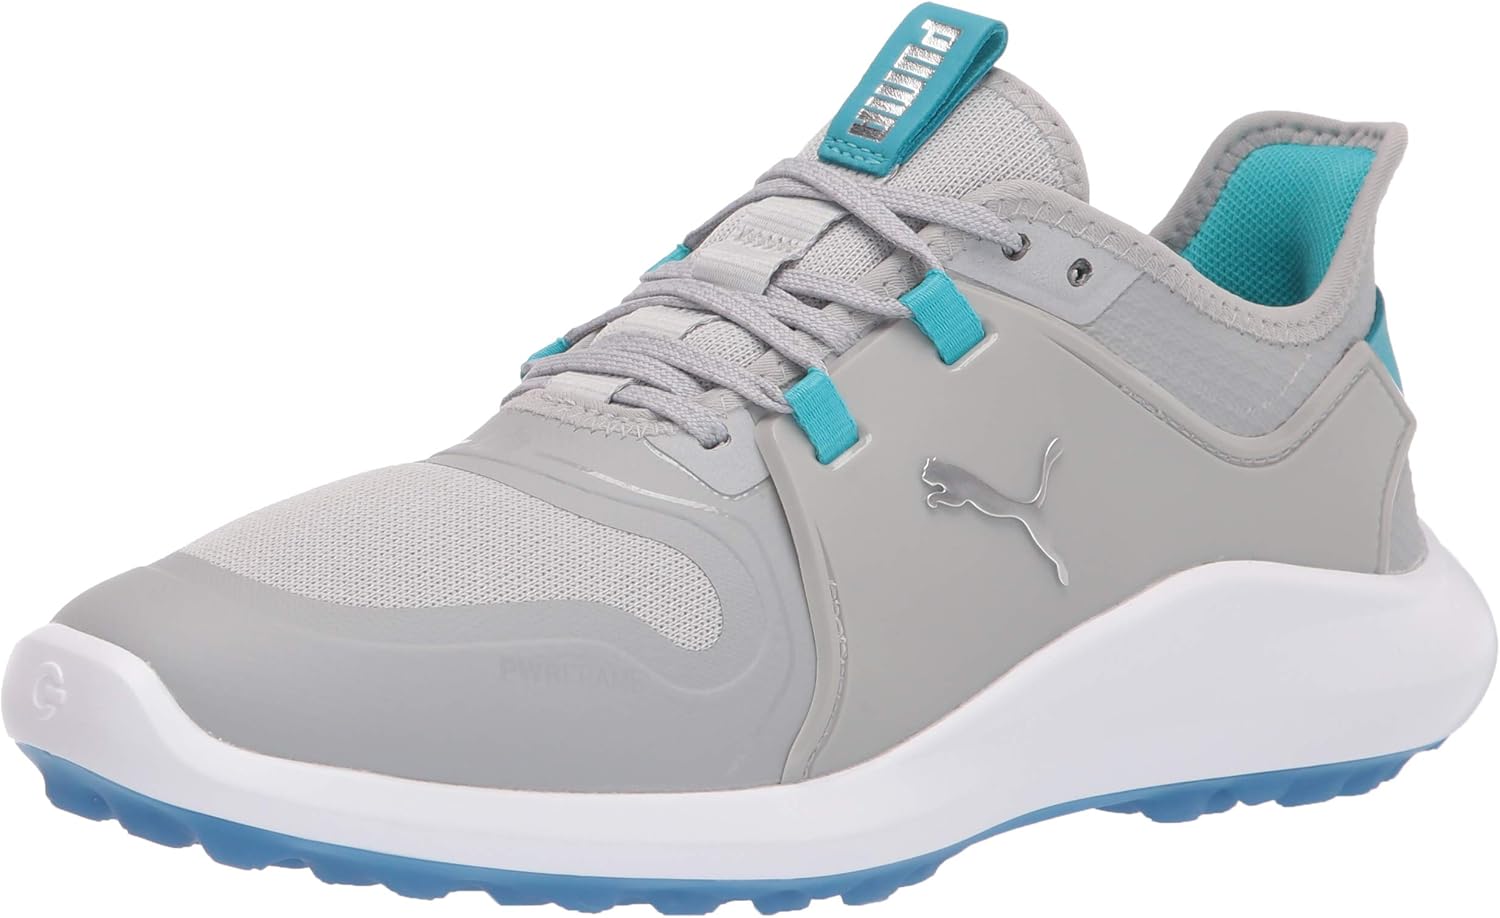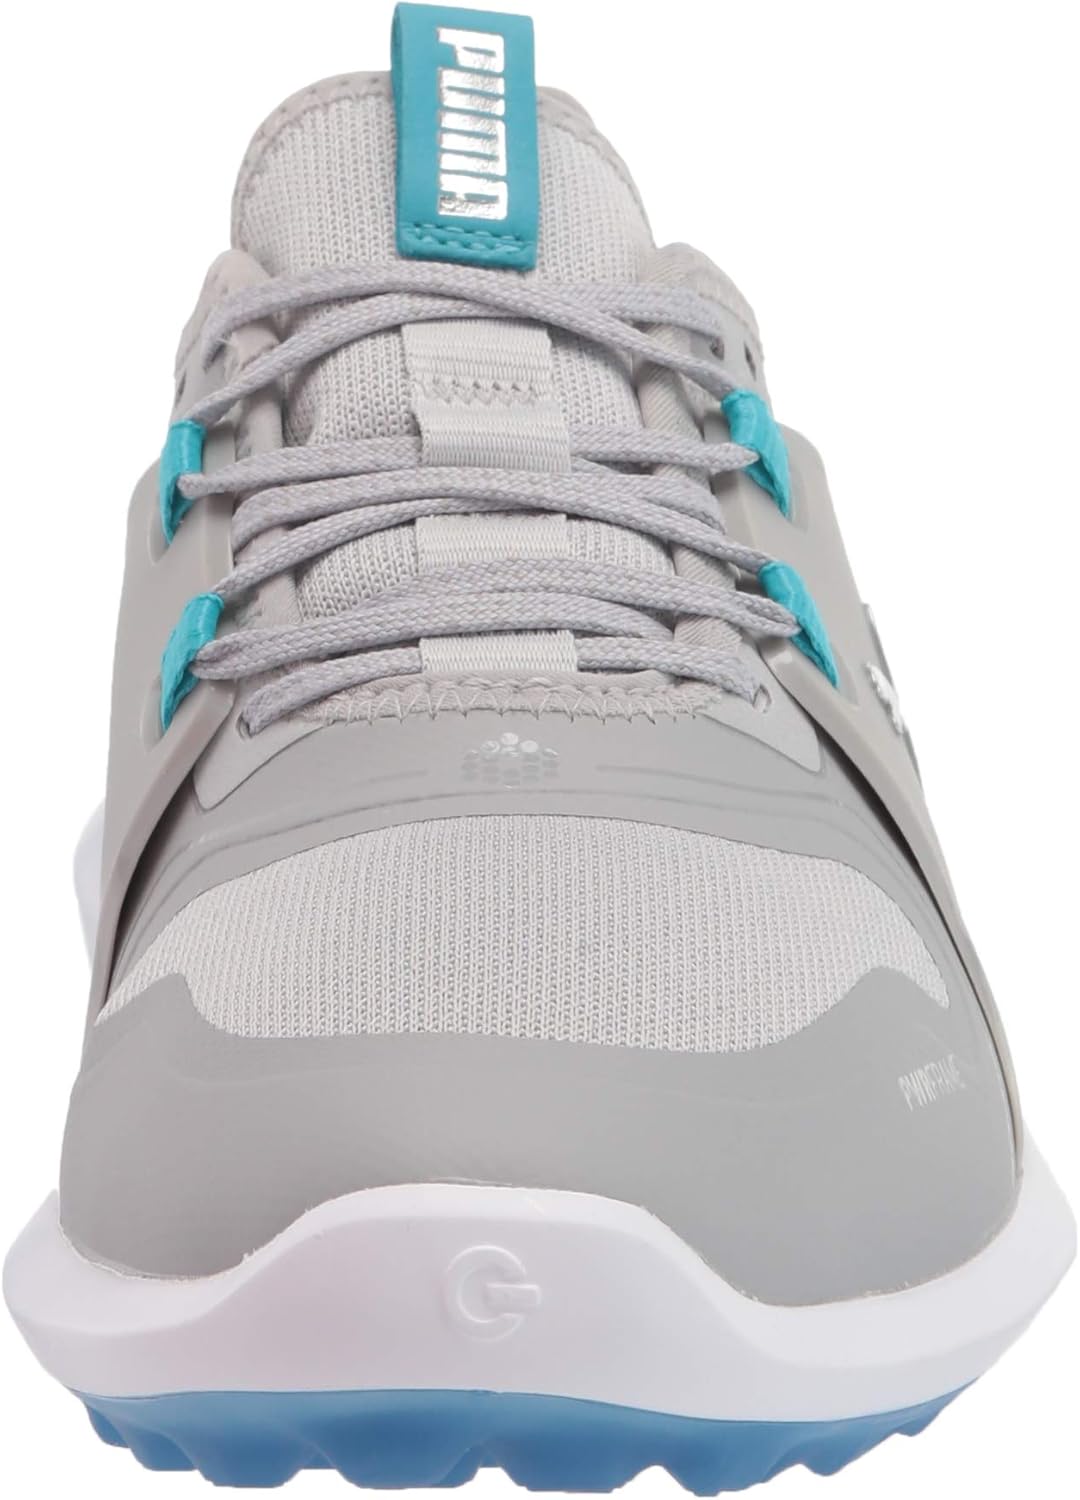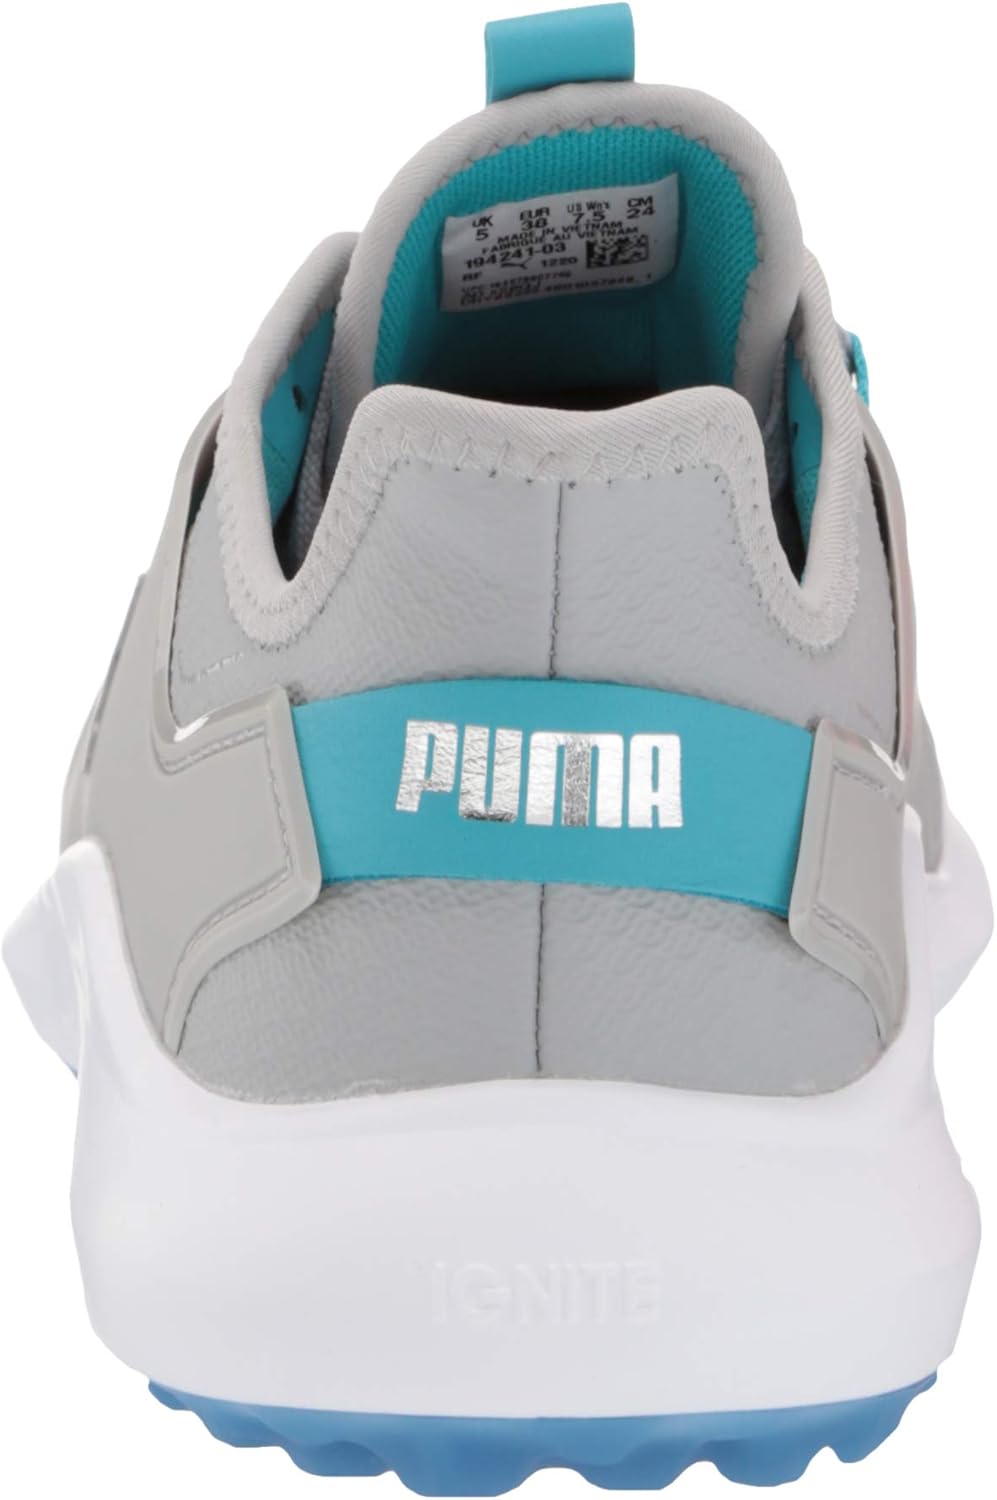
PUMA Golf Ladies Ignite FASTEN8 Spikeless Shoes
Category: AMAZON FASHION
Ready to ignite your game? This latest edition of the IGNITE spikeless franchise has a revolutionary PWRCAGE system for unparalleled support around the midfoot. Add to that integrated webbing straps for a secure fit and an organically altered traction pattern on the outsole and you've got a shoe guaranteed to light a spark. FEATURES & BENEFITS IGNITE: PUMA's unique PU Foam provides high energy return and long-lasting cushioning. PWRCAGE: PUMA's lightweight and durable TPU Cage provides the ultimate locked-in feel for better support and comfort. Low boot. Microfibre upper with PWRFrame TPU overlays. IGNITE Foam midsole wrapped in SoleShield for added durability. Pro-Form TPU outsole. PWRCAGE, a strong and lightweight TPU saddle with midfoot support. PWRStrap Fit system with nylon webbing straps integrated with lacing system for personalised fit. PUMA Cat Logo at lateral sides. PUMA Cat Logo on outsole. IGNITE: PUMA's unique PU Foam provides high energy return and long-lasting cushioning. PWRCAGE: PUMA's lightweight and durable TPU Cage provides the ultimate locked-in feel for better support and comfort. Low boot. Microfibre upper with PWRFrame TPU overlays. IGNITE Foam midsole wrapped in SoleShield for added durability. Pro-Form TPU outsole. PWRCAGE, a strong and lightweight TPU saddle with midfoot support. PWRStrap Fit system with nylon webbing straps integrated with lacing system for personalised fit. PUMA Cat Logo at lateral sides. PUMA Cat Logo on outsole.
Features: 100% Synthetic_Textile | Made in USA or Imported | Rubber sole | FASTEN8-Advanced Nylon straps integrated with the lacing system wrap the foot to provide a secure, personalized fit. | IGNITE FOAM-Revolutionary and proprietary midsole foam provides energy return, responsive comfort, stable cushioning, and superior step-in comfort. | PWRCAGE-Super strong and lightweight TPU saddle provides excellent support and stability throughout your swing. | PERFORMANCE MESH +TPU-Non-stretch waterproof and breathable mesh, premium TPU PWRCAGE and PWRFRAME combine for the ultimate spikeless performance shoe. | ORGANICALLY ALTERED TRACTION-Traction inspired by nature, strategically designed lugs in proper zones for increased traction throughout your swing for more grip and power.